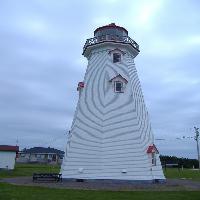
Weather: cloudy or overcast